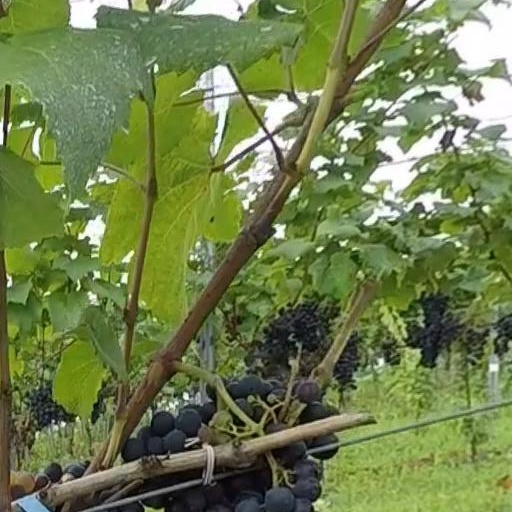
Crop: grape